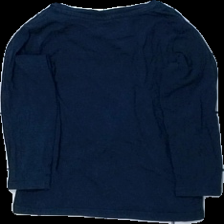
View: back
Type: Top
Category: Children
Brand: H&M
Colors: Blue, Brown, Beige, Black, White
Material: 100% bomull
Pattern: Animal print
Cut: C-collar
Size: 92
Season: All
Damage: sprucket tryck
Damage location: middle center
Price range: <50
Recommended usage: Export
Description: långärmad tröja med tryck